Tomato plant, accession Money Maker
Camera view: tilt-top (135 deg); turntable rotation: 270 degrees
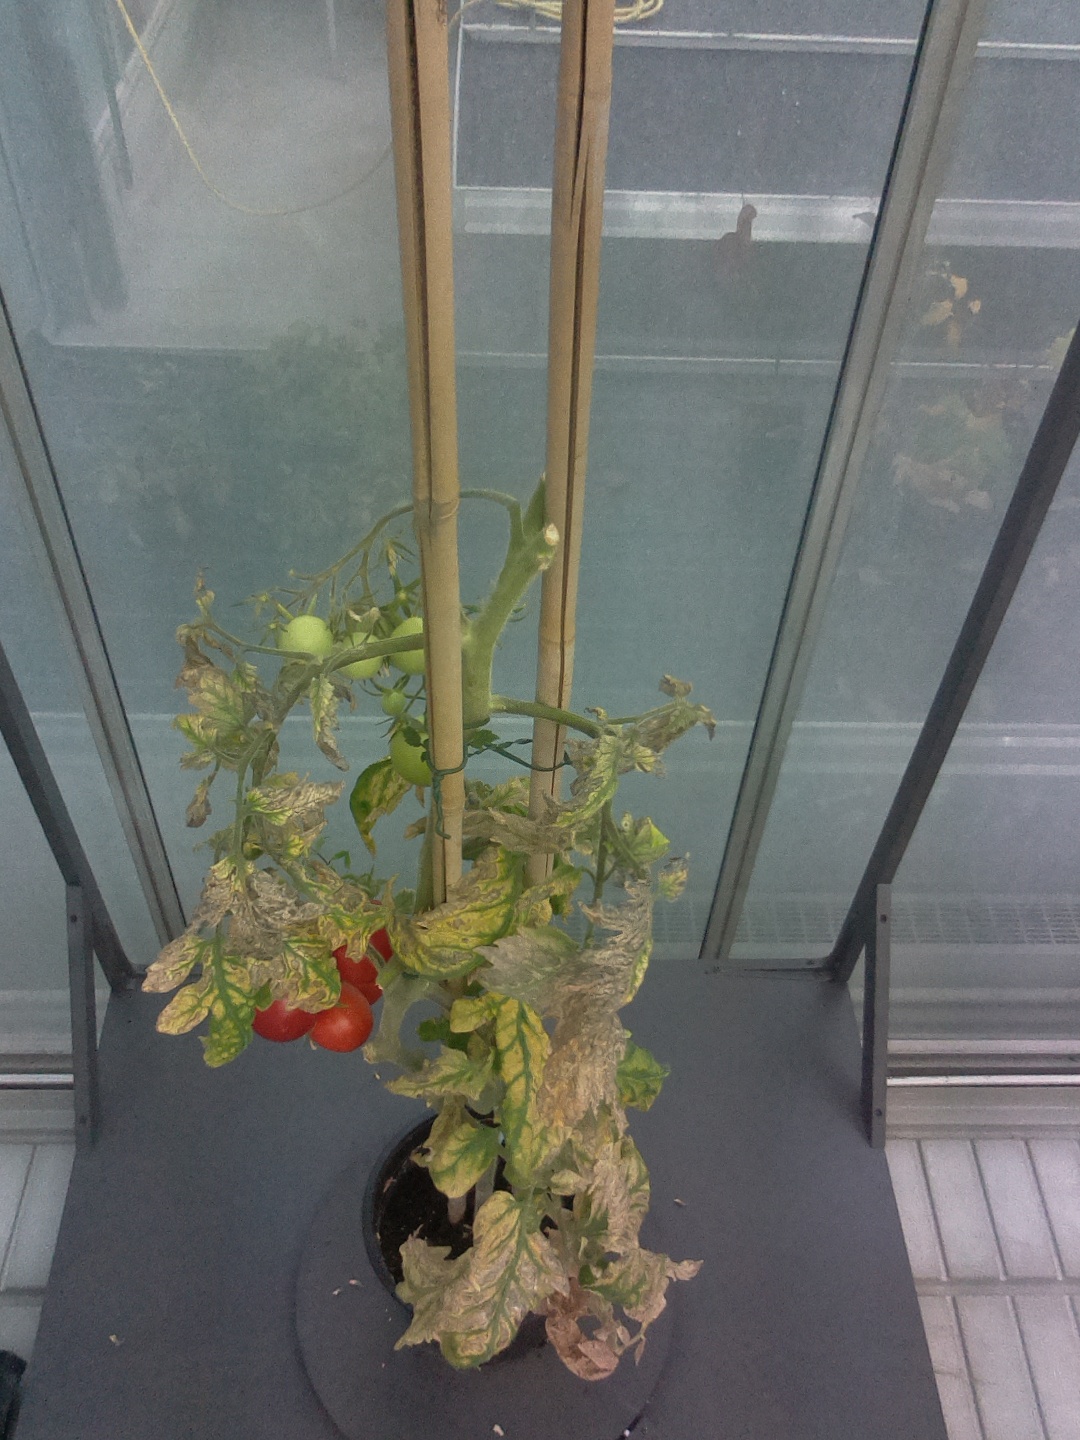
BBCH growth stage 84: 40%-50% of fruits show typical fully ripe color